Ernest Saves Christmas

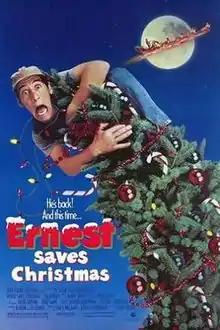
Theatrical release poster

Ernest Saves Christmas is a 1988 American Christmas comedy film directed by John Cherry from a screenplay by B. Kline and Ed Turner. It stars Jim Varney, Oliver Clark, Noelle Parker and Douglas Seale. It is the third film to feature the character Ernest P. Worrell and the second film in the "Ernest" series, after "Ernest Goes to Camp" (1987). The film chronicles Ernest's attempt to help find a replacement for an aging Santa Claus.